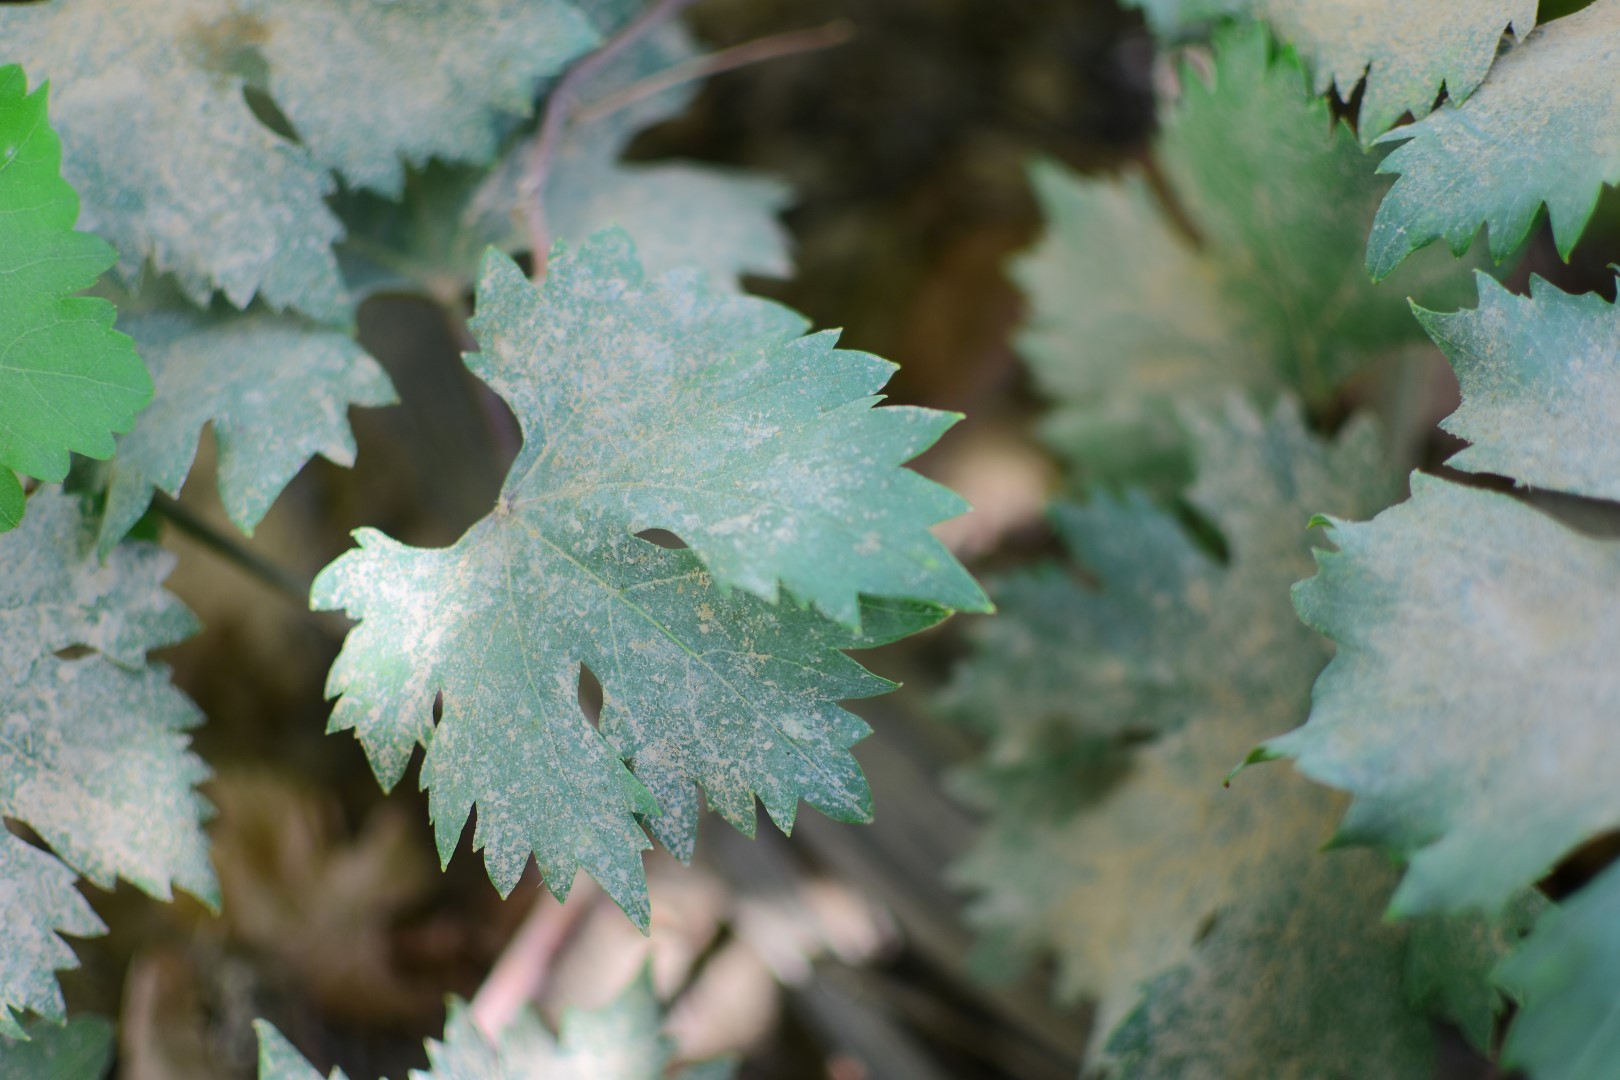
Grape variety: Shdah